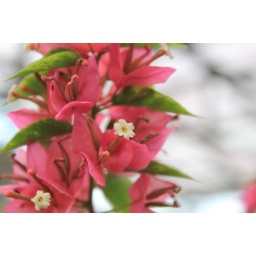
white in red